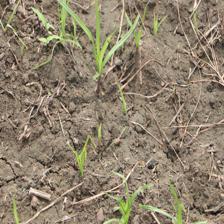
Label: Grass